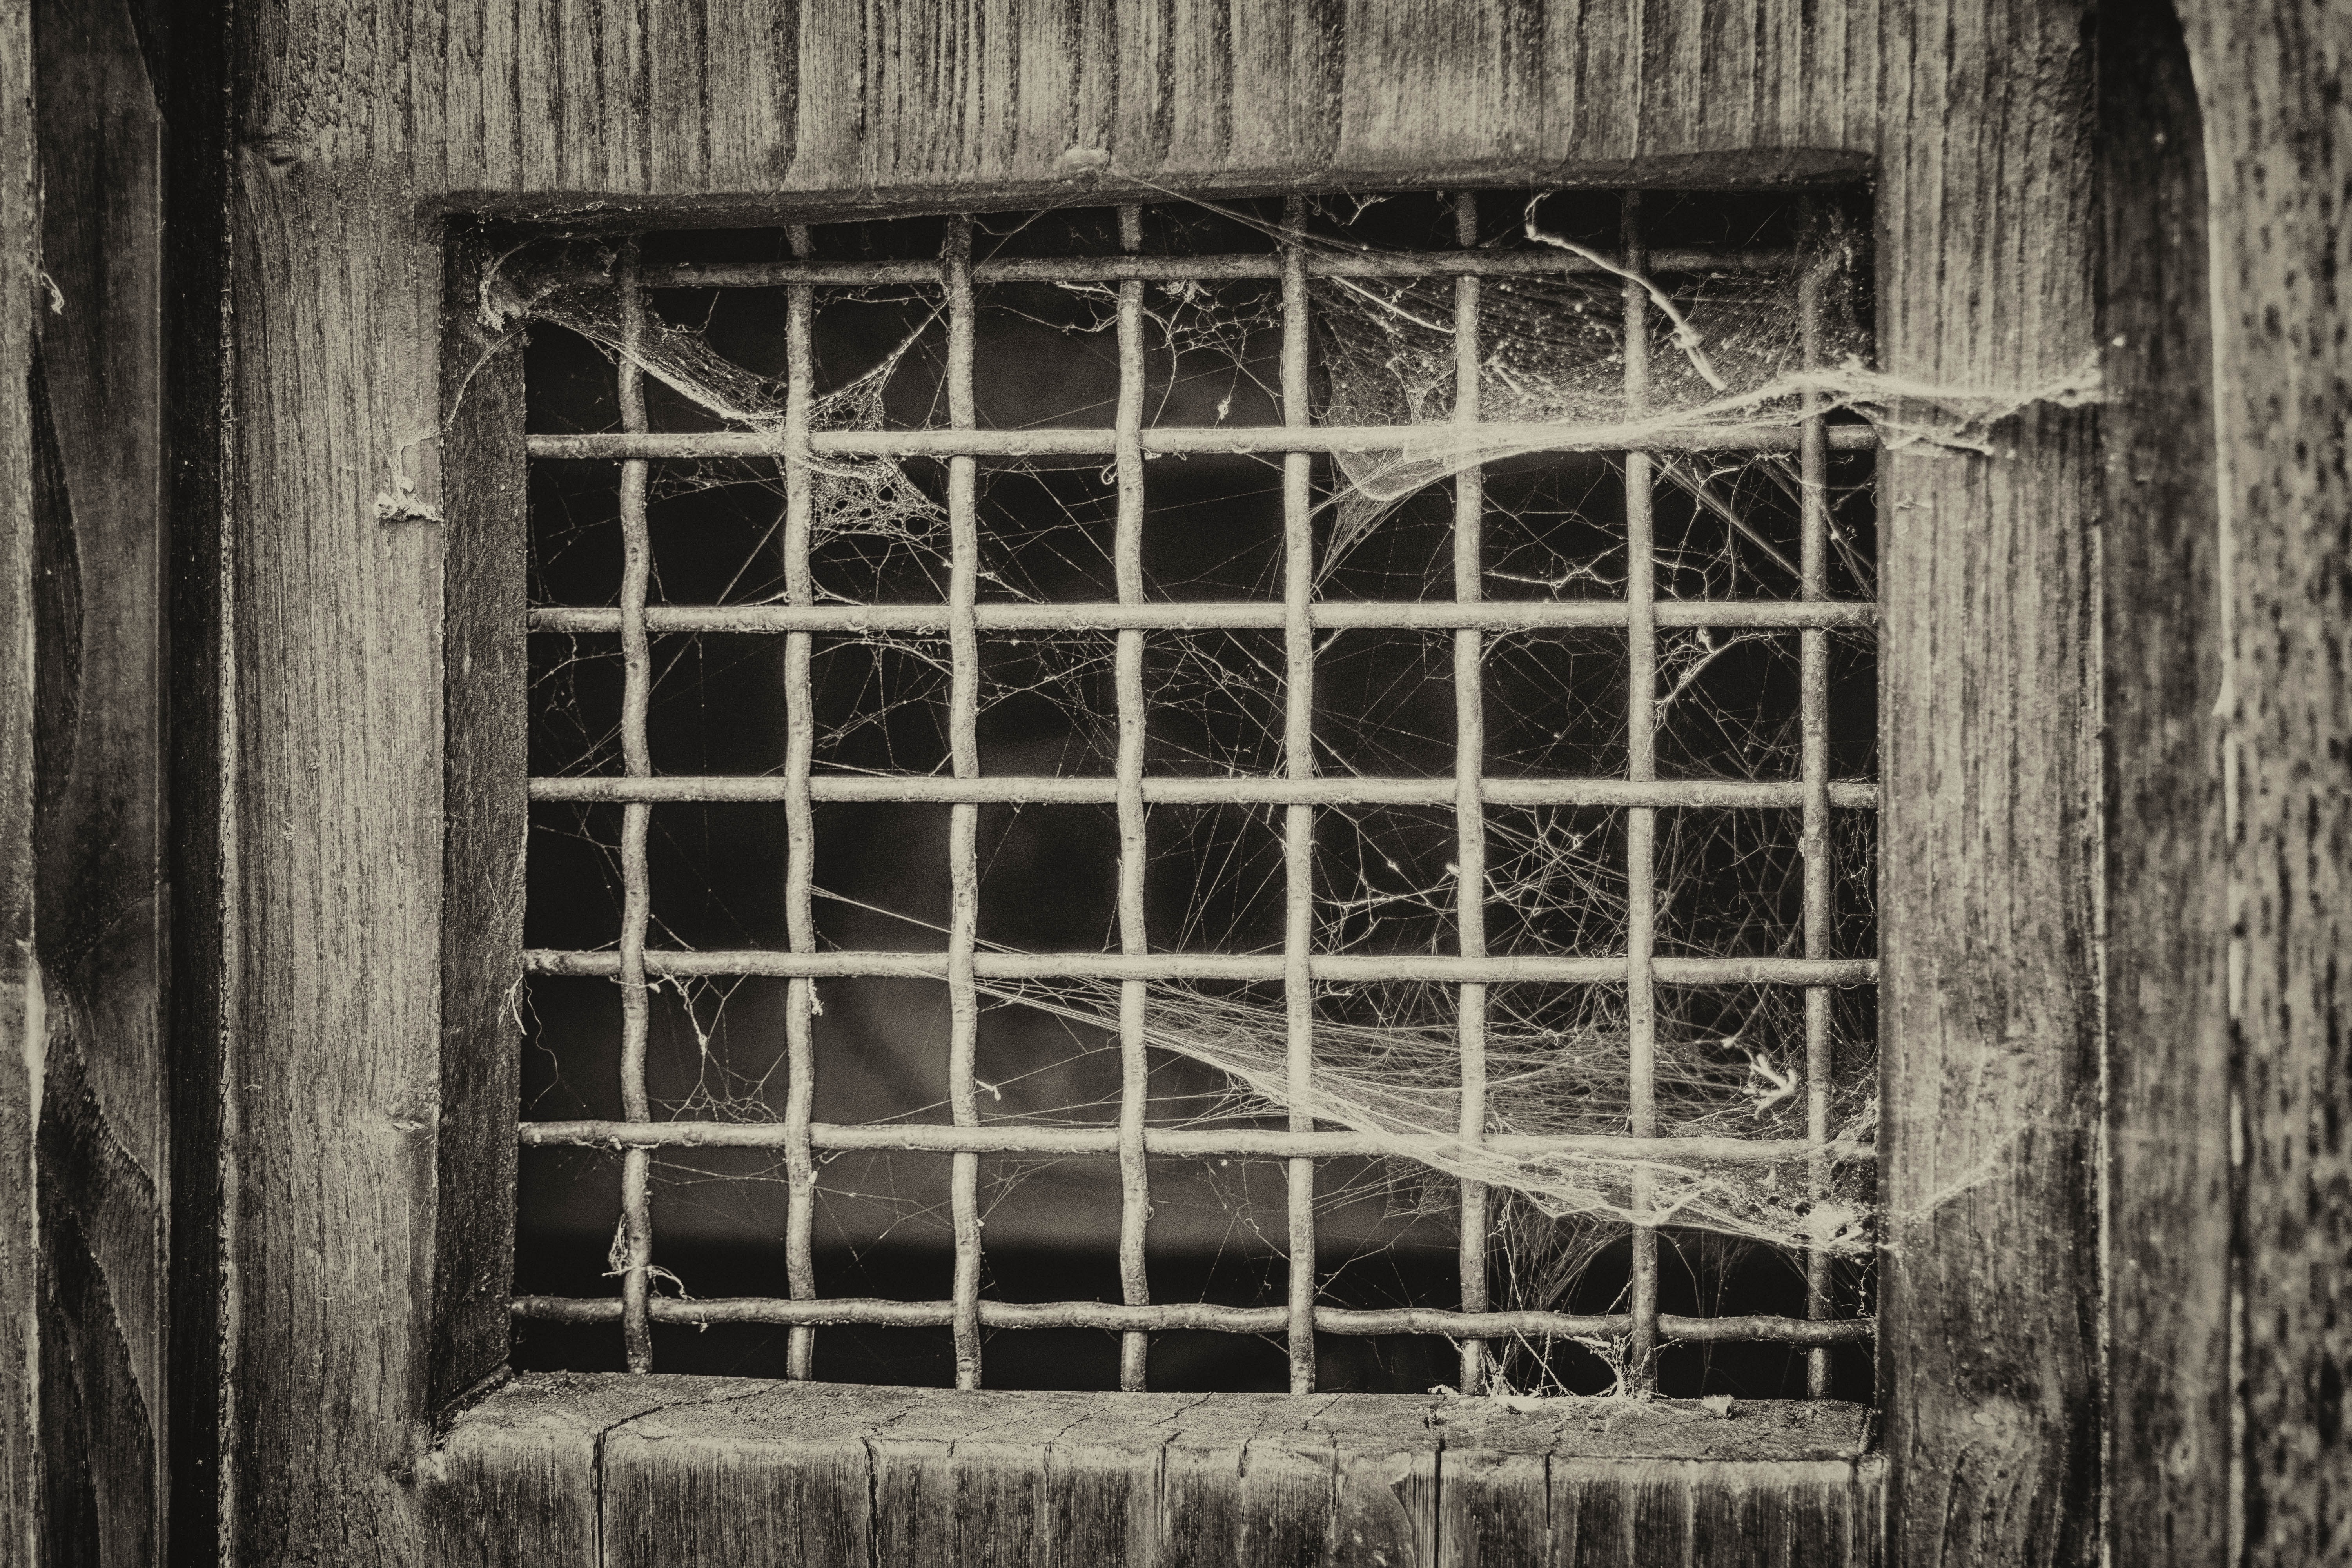
black and white, house, hole, window, old, atmosphere, wire, freedom, black, monochrome, door, modern, grate, spider web, symmetry, prison, grid, caught, mood, starve, lock up, monochrome photography